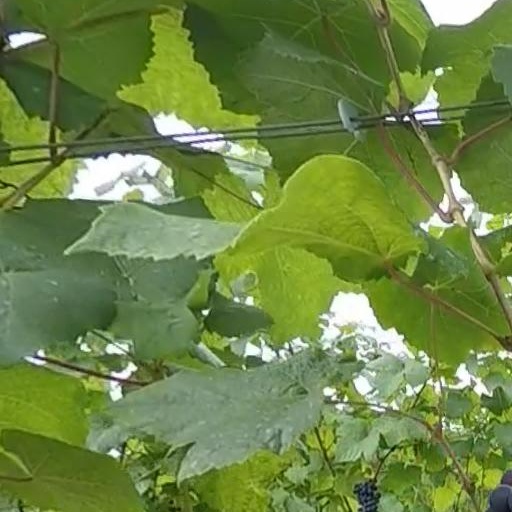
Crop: grape